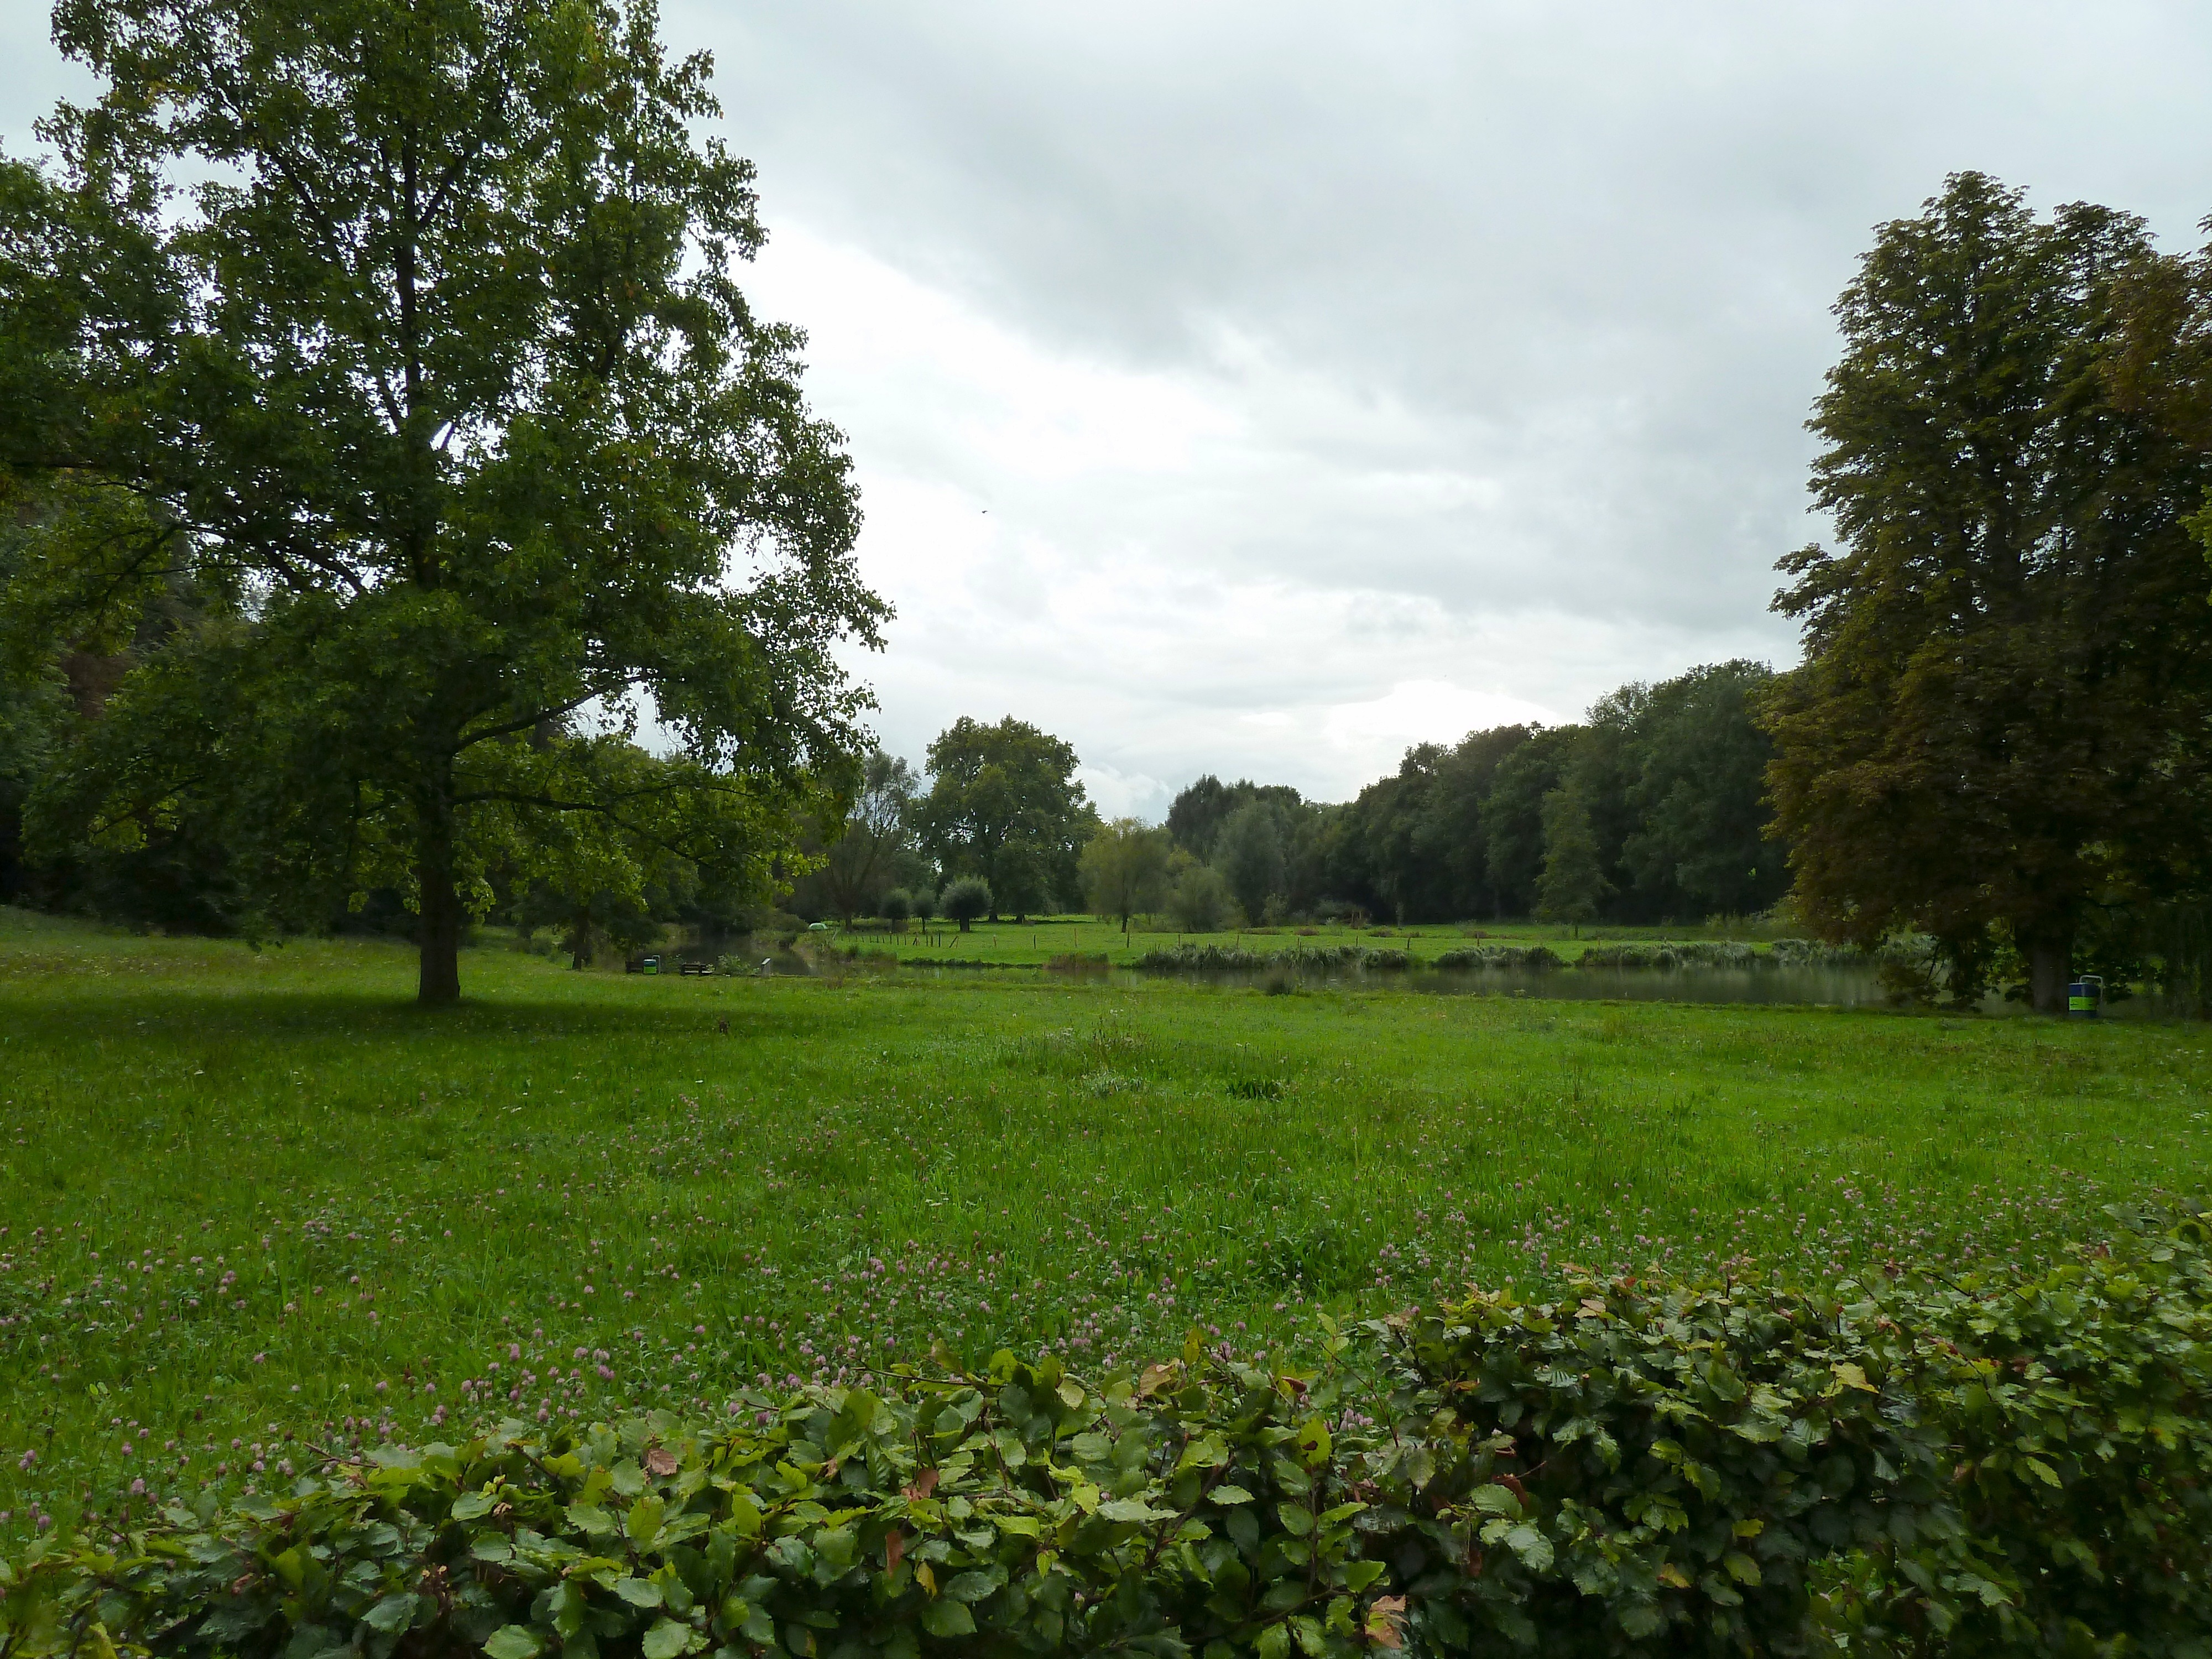
landscape, tree, water, nature, forest, grass, plant, sky, field, farm, lawn, meadow, countryside, sunlight, leaf, hill, flower, country, summer, pond, stream, spring, green, scenic, pasture, park, agriculture, garden, plants, trees, woods, outside, netherlands, clouds, grassland, shrub, plantation, woodland, habitat, rural area, natural environment, woody plant